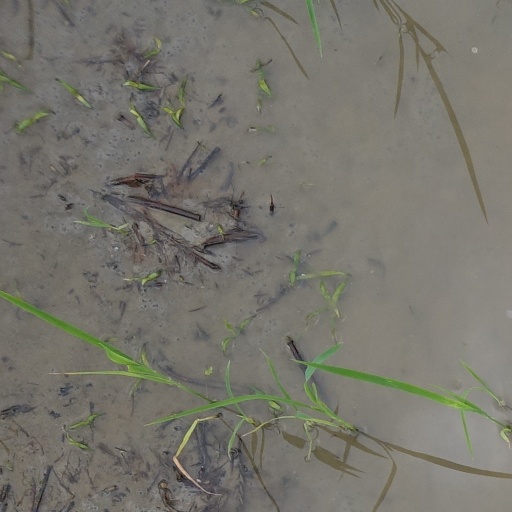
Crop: rice